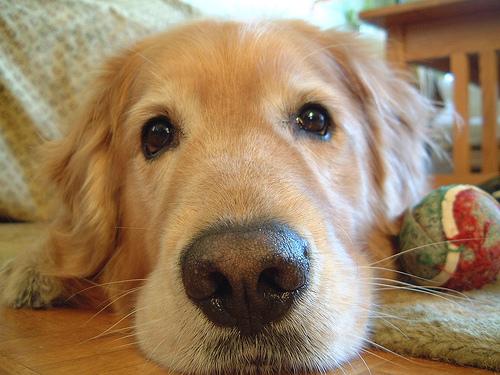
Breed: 5355-n000126-golden_retriever